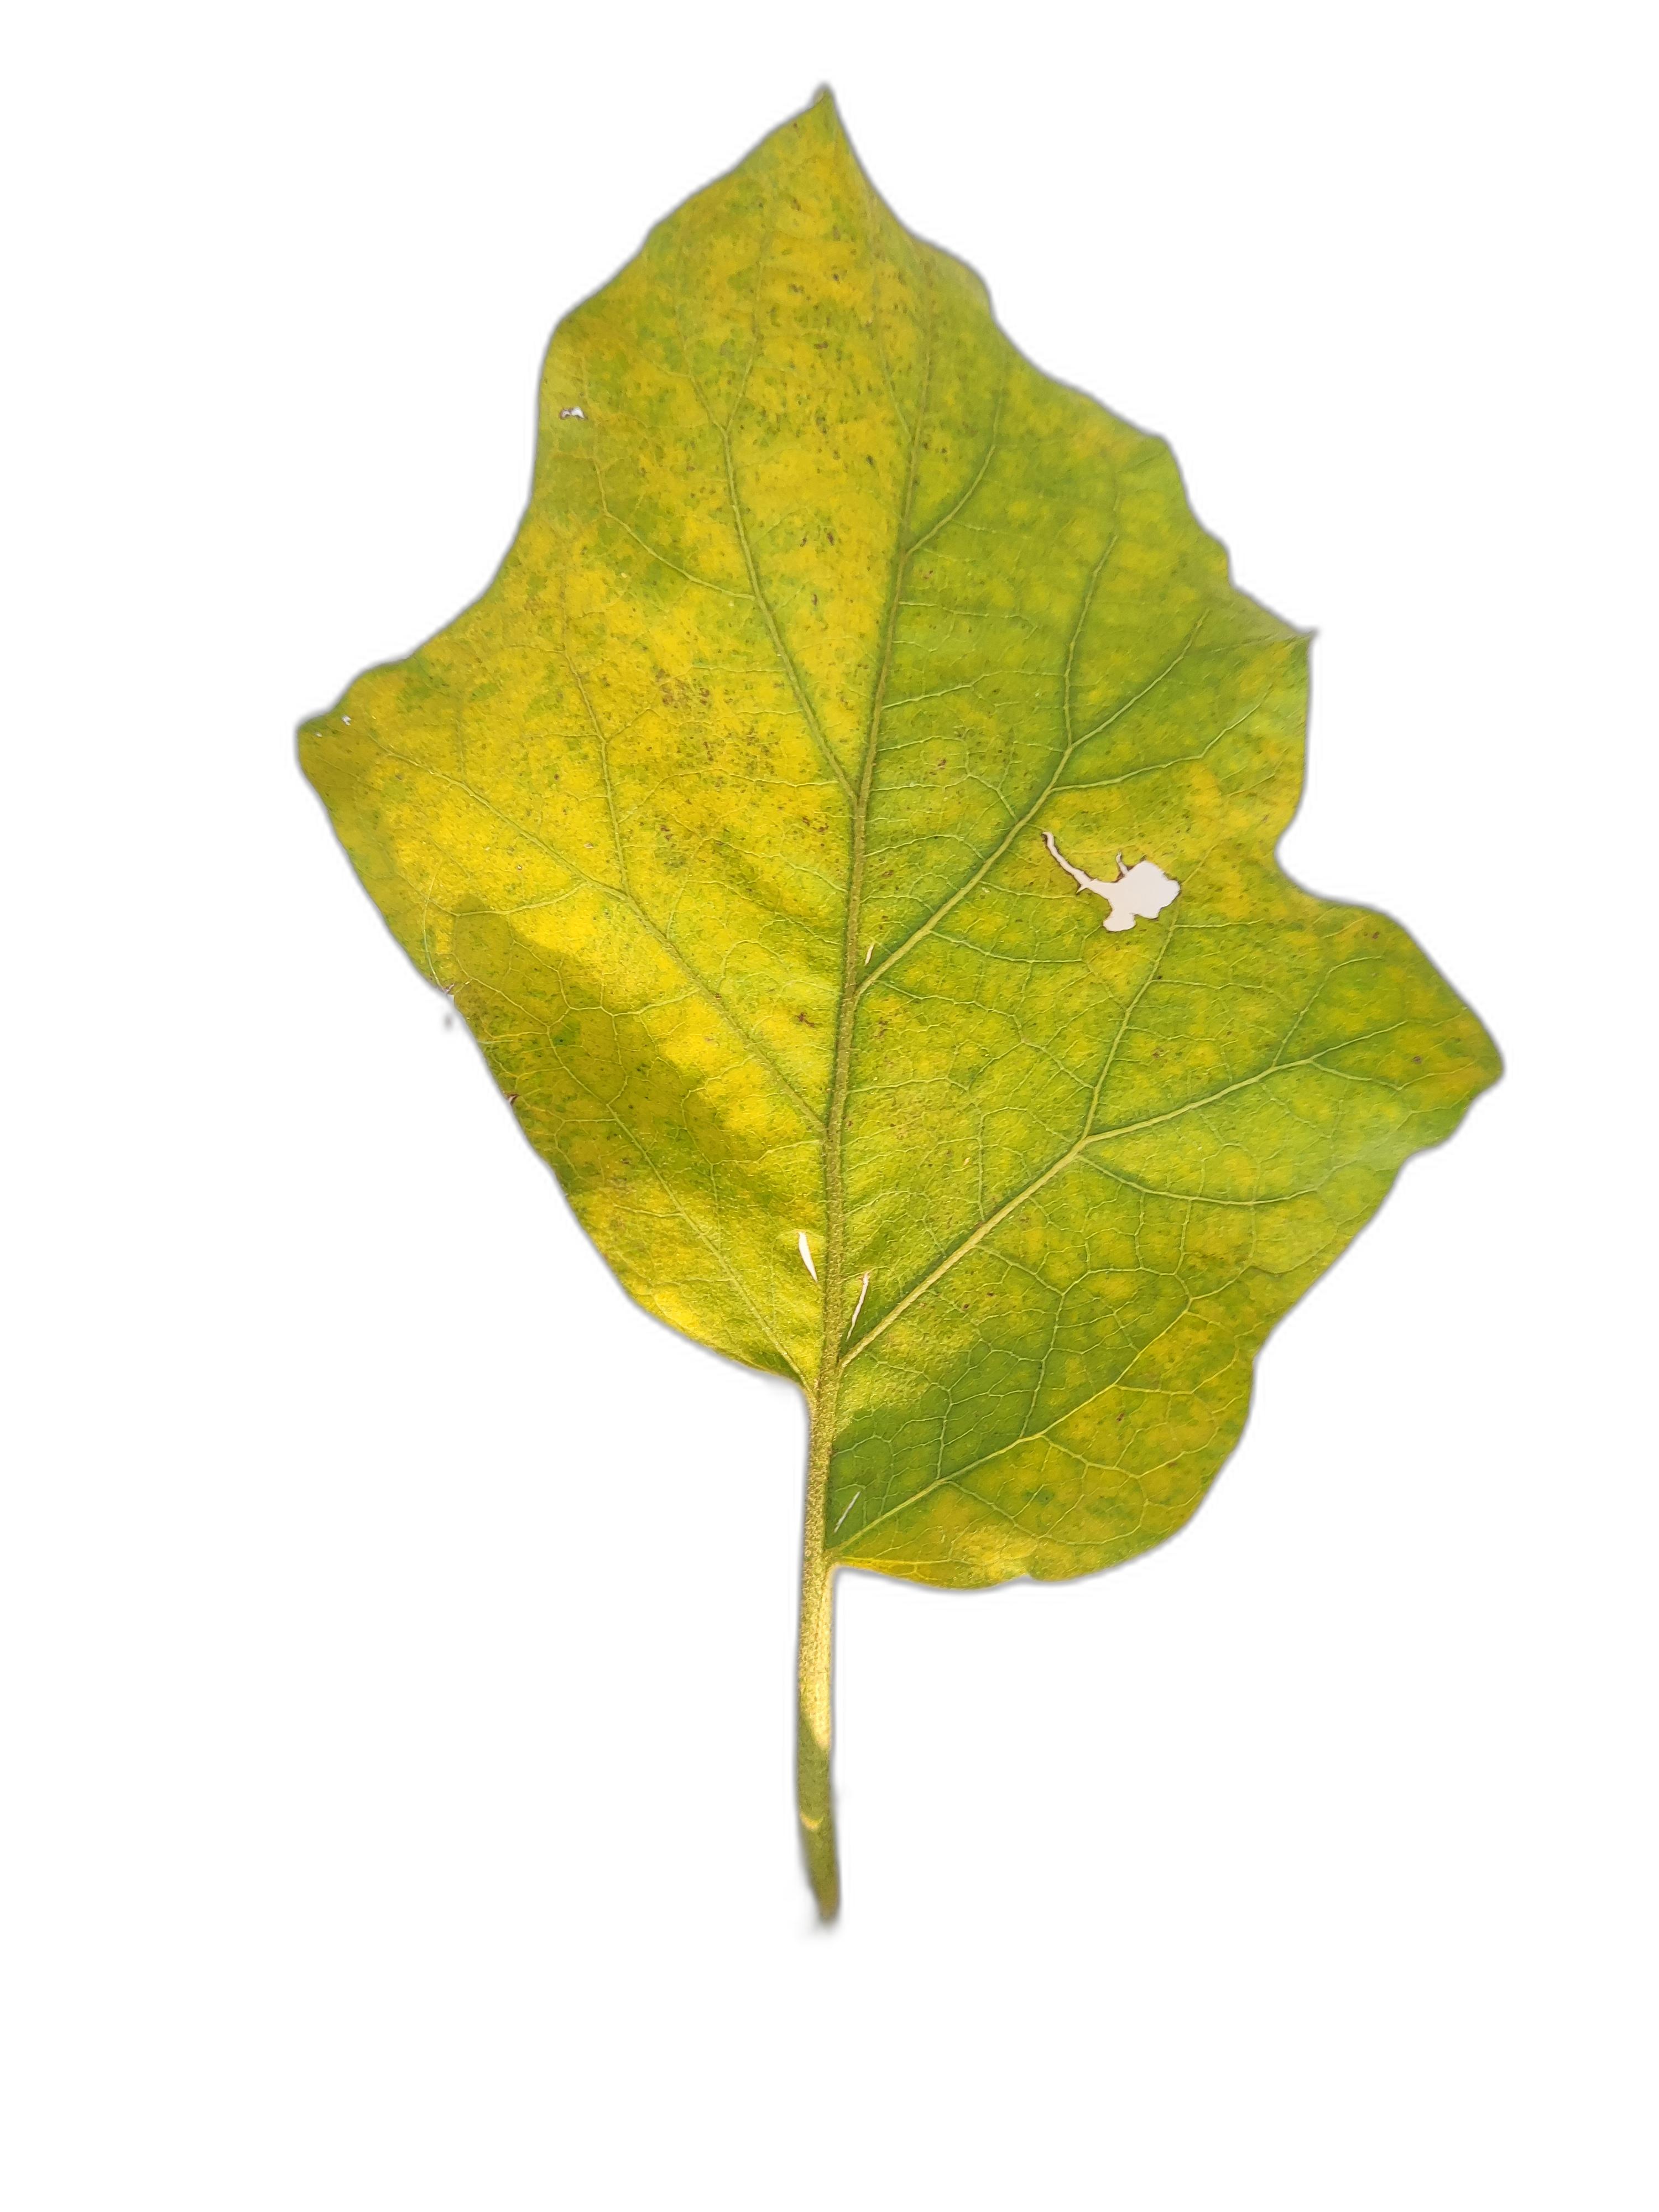
Label: Mosaic Virus Disease